South African Class 7F 4-8-0

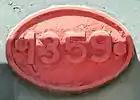
Tender number plate

The NCCR locomotives were equipped with a larger coal capacity version of the Type ZC tender. As built, the older version of the tender had a coal capacity of , while the tenders to the NCCR 7th Class engines had a capacity of . It had a maximum axle load of and, like the older version, a water capacity of .